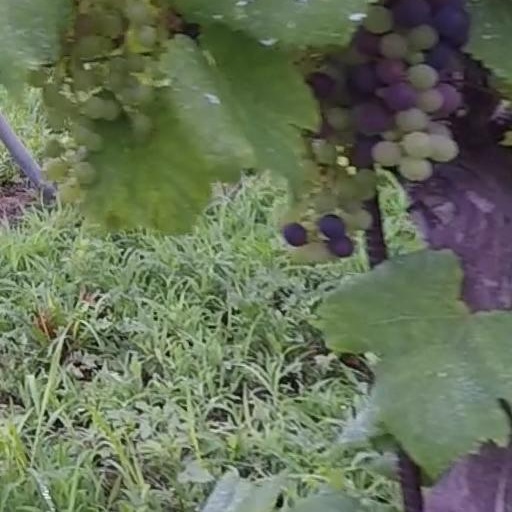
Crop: grape